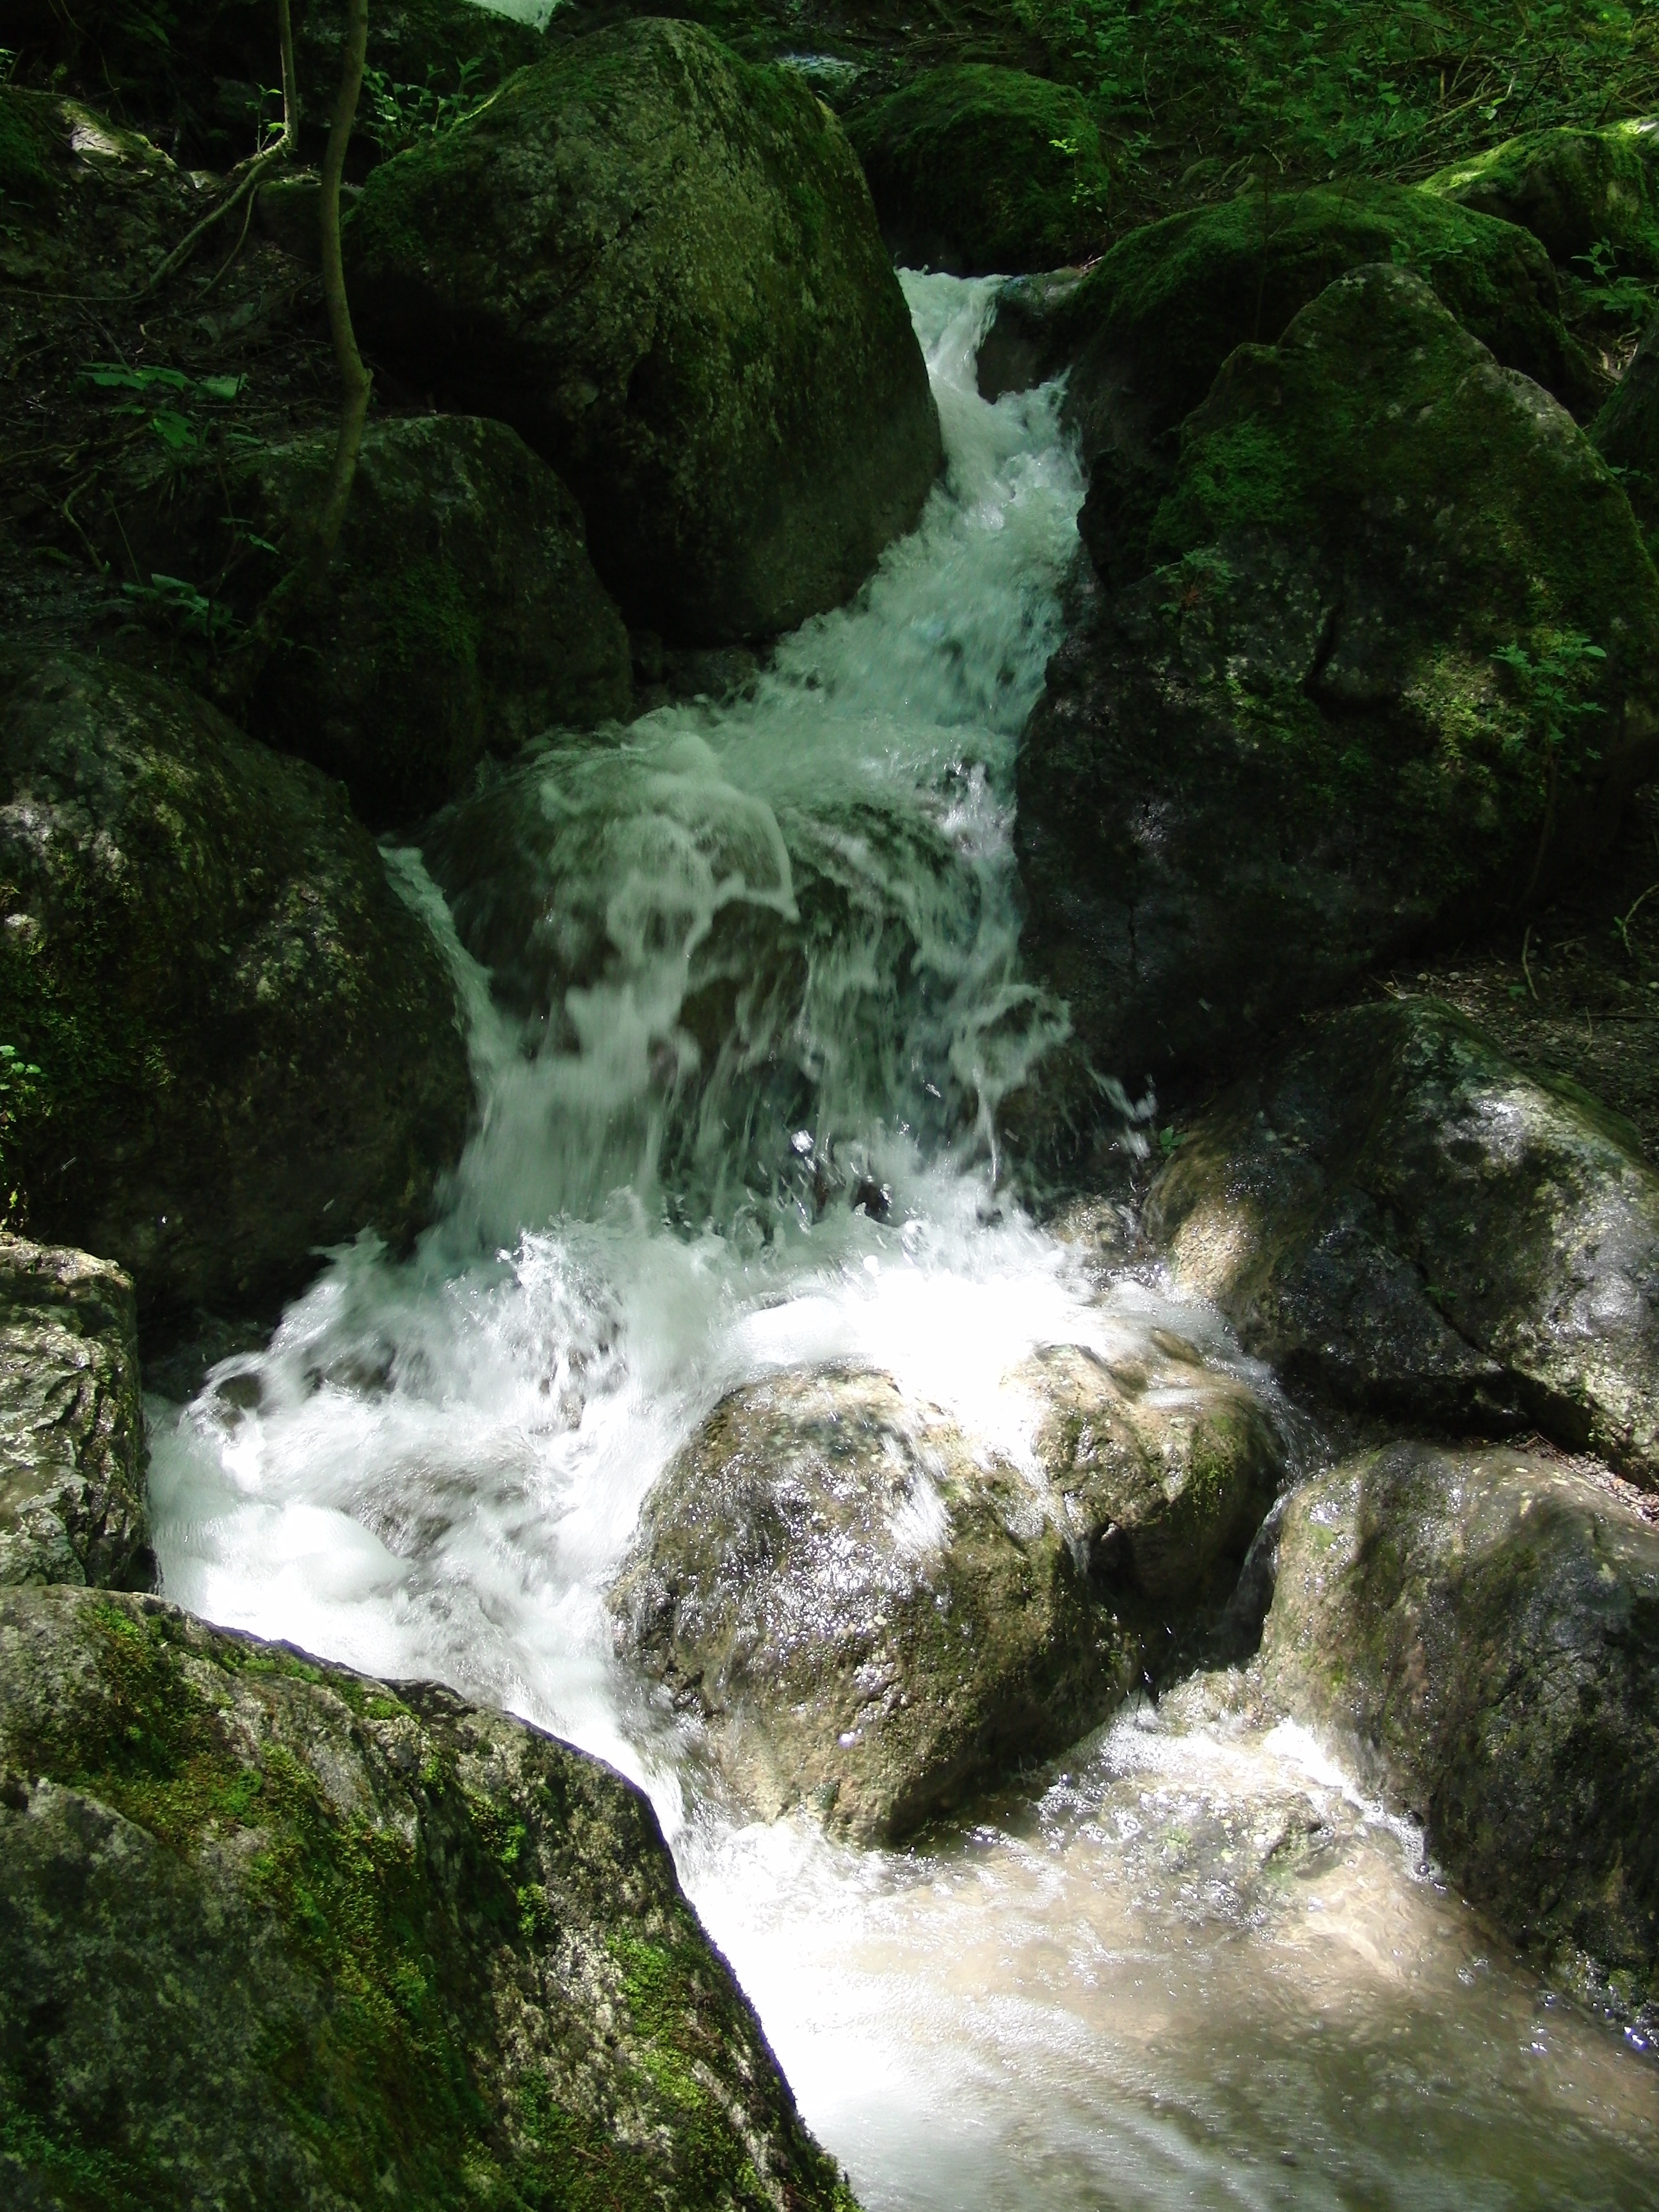
water, nature, forest, waterfall, creek, cold, river, valley, stream, jungle, spray, rapid, romantic, body of water, stones, bank, rainforest, ravine, wasserfall, bach, idyll, water feature, watercourse, murmur, bemoost